Chontalpa

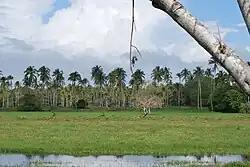
Wetland area near Sánchez Magallanes

Chontalpa is officially a subregion of Grijalva, which is defined as lands in Tabasco reliant on the Grijalva River and related surface water. It consists of the municipalities of Huimanguillo, Cárdenas, Comalcalco and Paraíso, with its capital as the city of Comalcalco. It is the second largest of Tabasco's subregions with an area of 7,482.12km², representing 31.08% of the state. Chontalpa borders the Gulf of Mexico to the north, the state of Chiapas to the south, the state of Veracruz to the west and the municipalities of Centla, Centro (Villahermosa) and Jalpa de Méndez to the east.